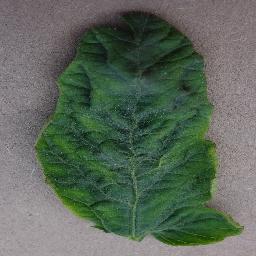
Label: Tomato___Tomato_Yellow_Leaf_Curl_Virus